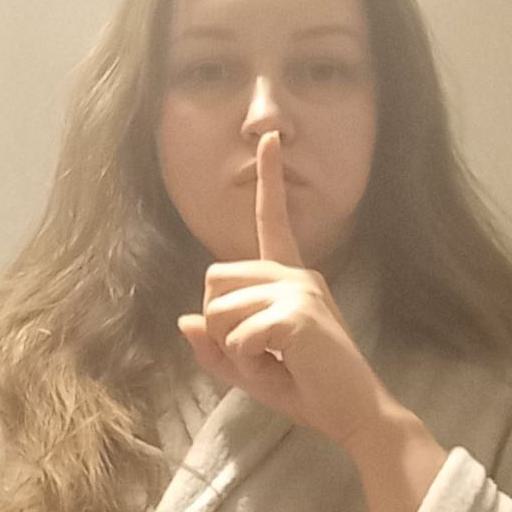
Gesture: mute